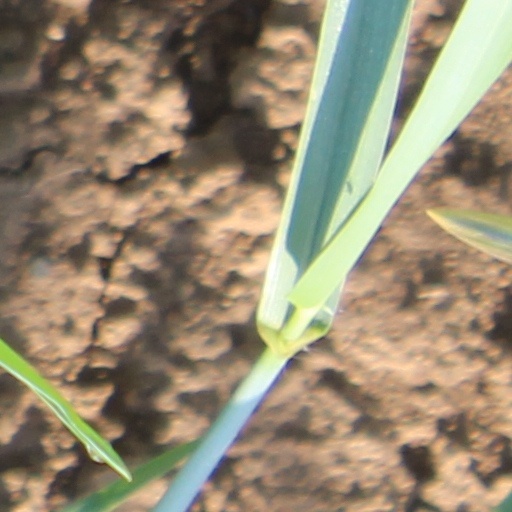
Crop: wheat